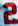
Number: 2